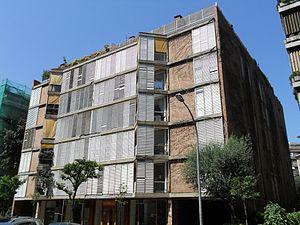
Josep Antoni Coderch i Sentmenat est un architecte catalan. Il est né le 26 novembre 1913 à Barcelone et mourut le 6 novembre 1984 dans la même ville.